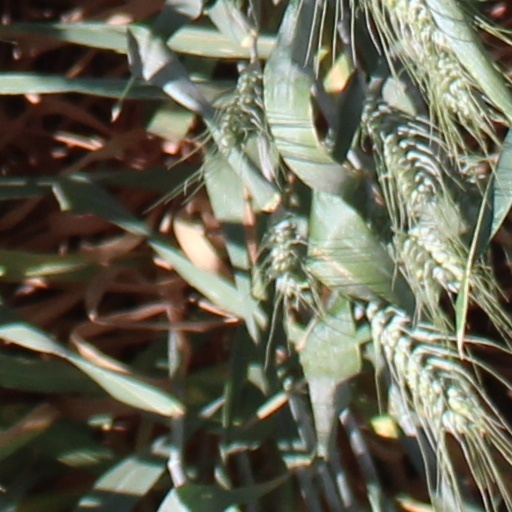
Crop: wheat